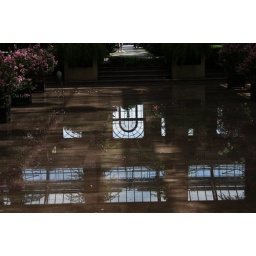
Reflection in the water of the windows